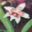
Label: orchid